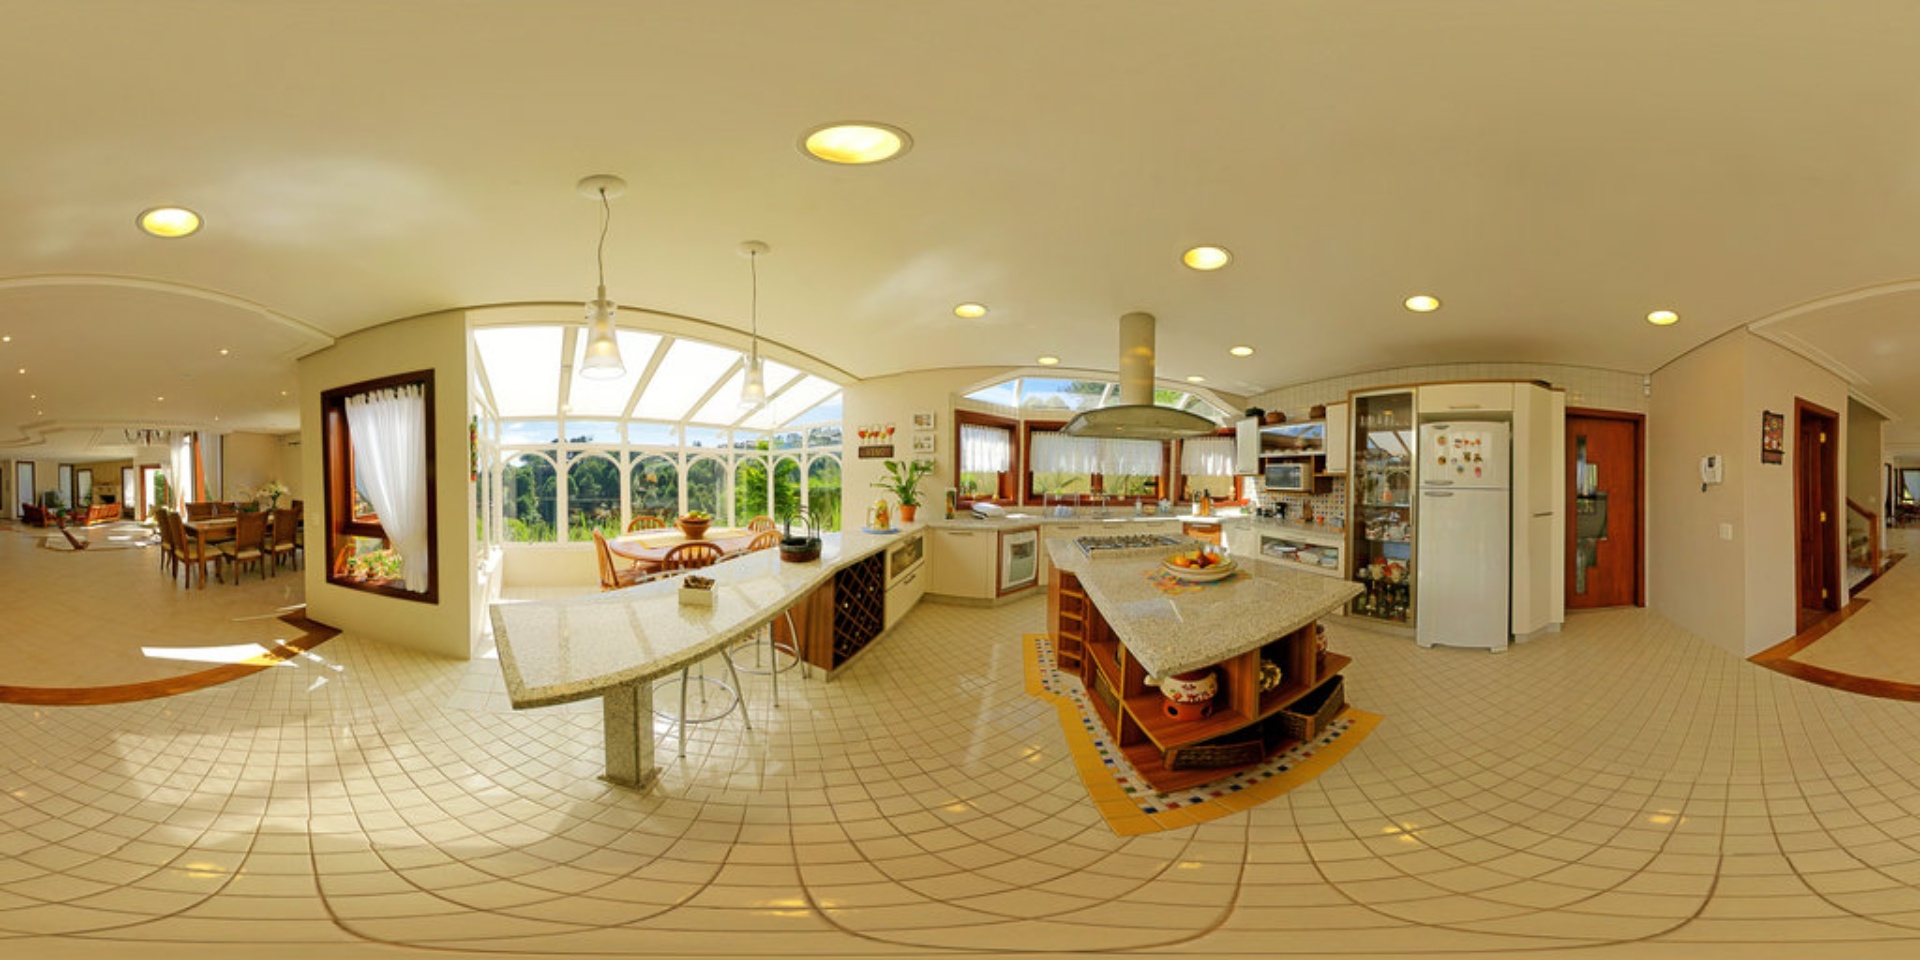
Referred object: the fruit bowl on the kitchen island

Referred object: turn slightly right to see the refrigerator

Referred object: the refrigerator opposite the kitchen island